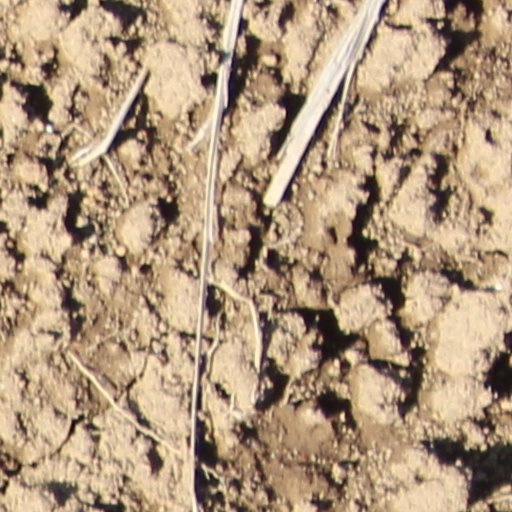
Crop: wheat